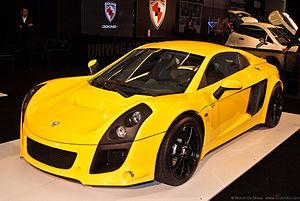
La Mastretta MXT est une voiture de sport à deux places de la marque mexicaine Mastretta. Elle est produite depuis janvier 2011.